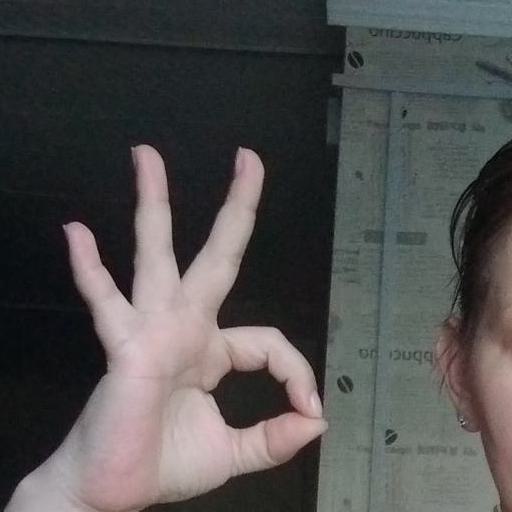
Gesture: ok